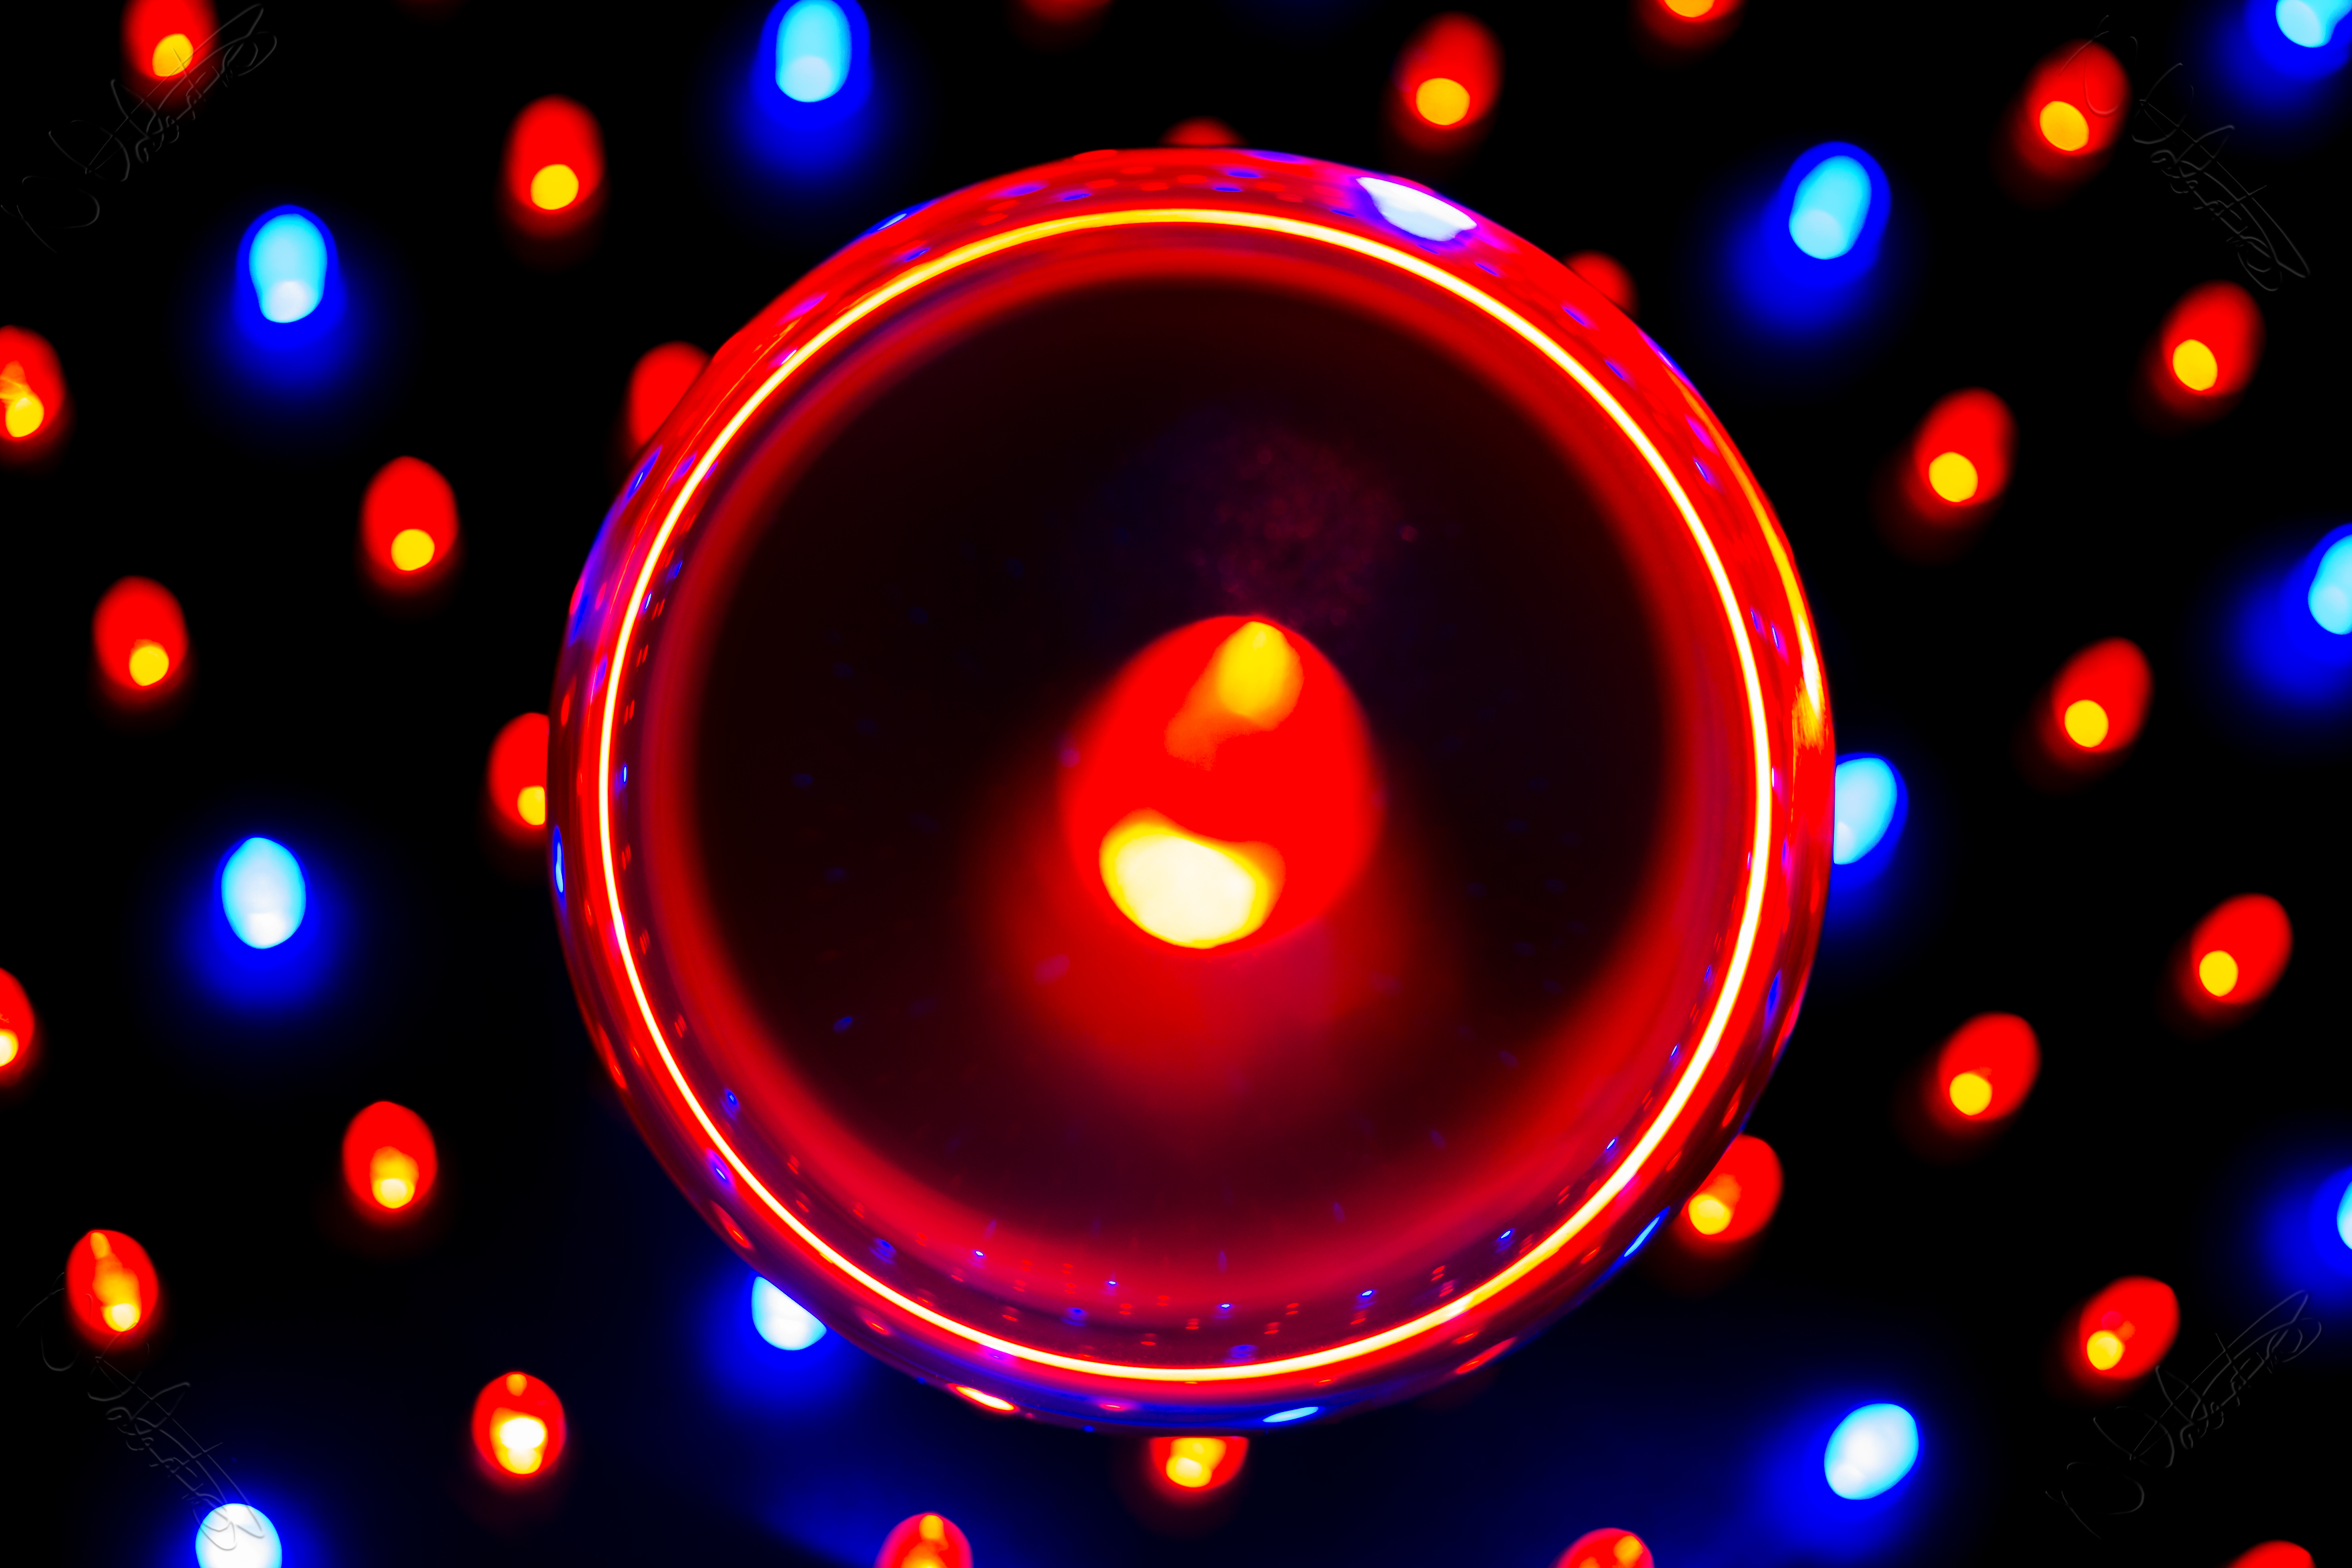
light, number, macro, circle, font, uk, universe, canon7d, led, shape, nikkvalentine, peterborough, tabletopphotography, canon60mmmacrousm